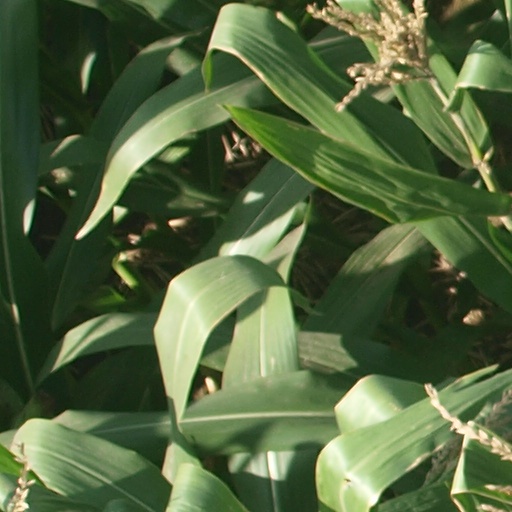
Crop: maize; corn